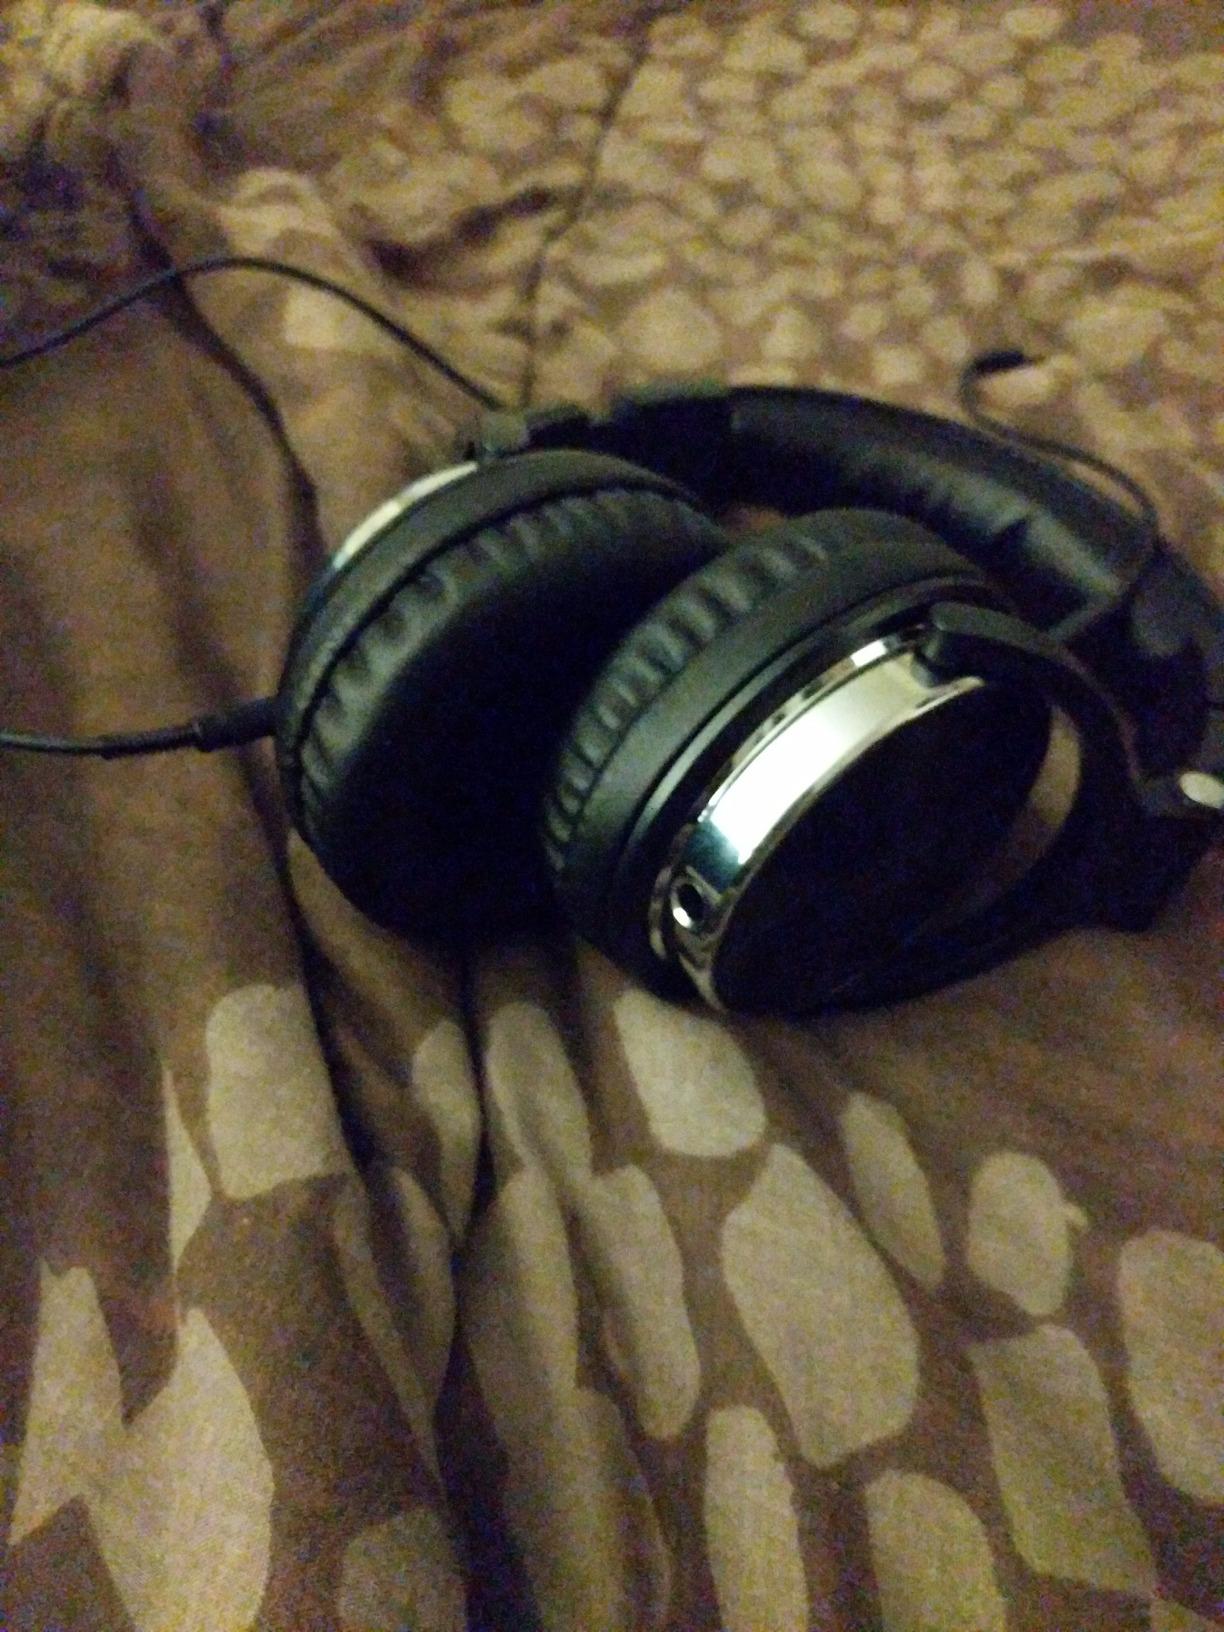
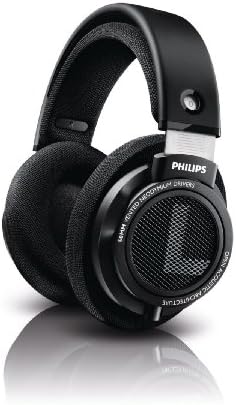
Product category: headphones
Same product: no